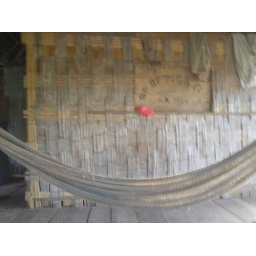
This is the new wall on Pasqual house that Jeff helped build. Jeff's hamock is in the foreground